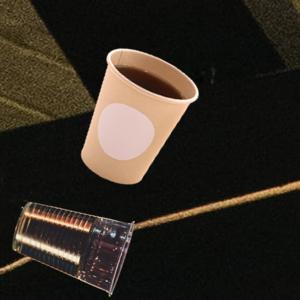
Label: cups